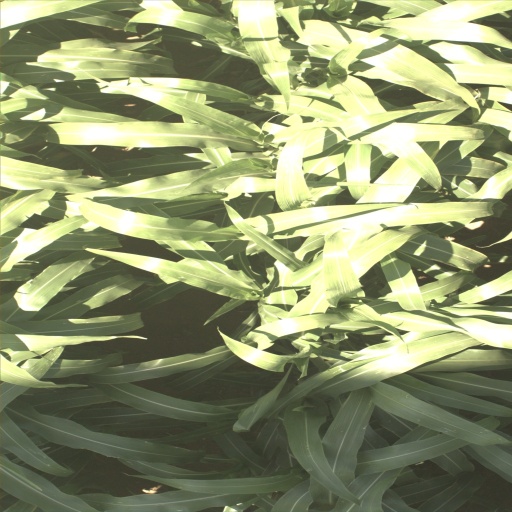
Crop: sorghum